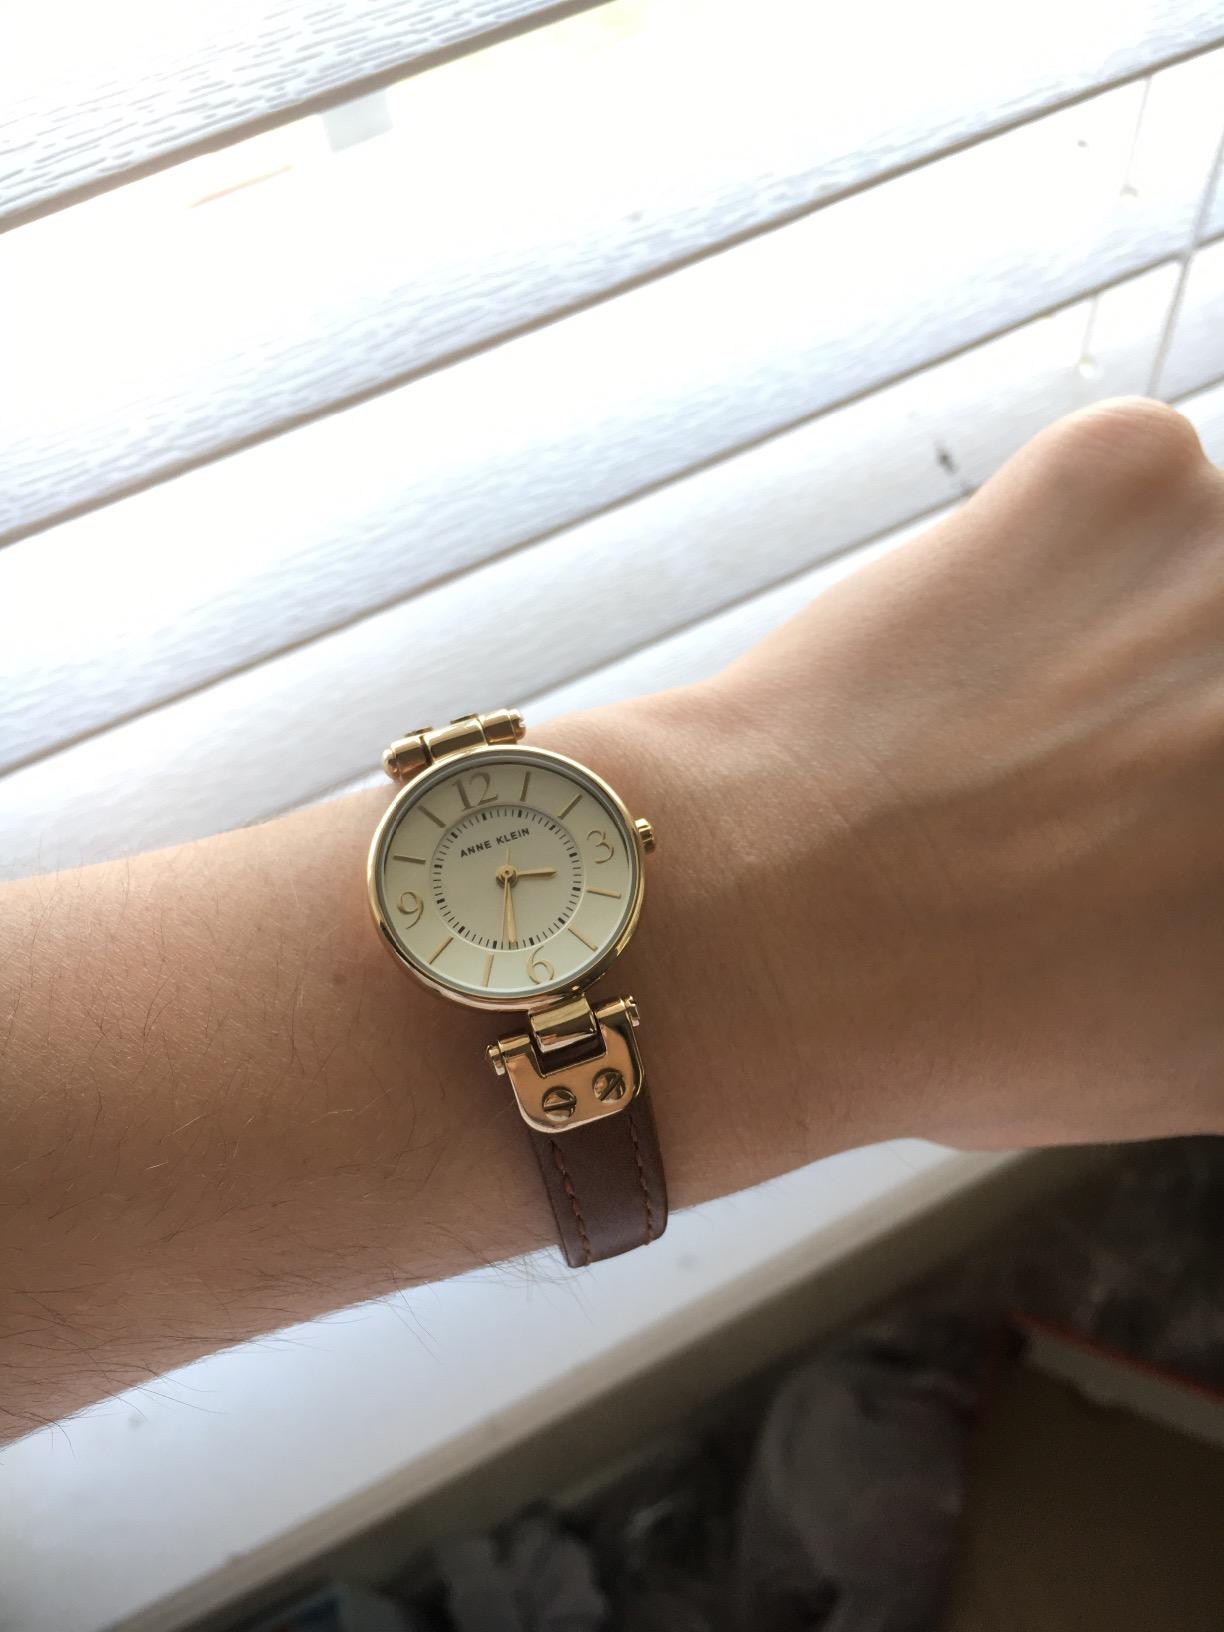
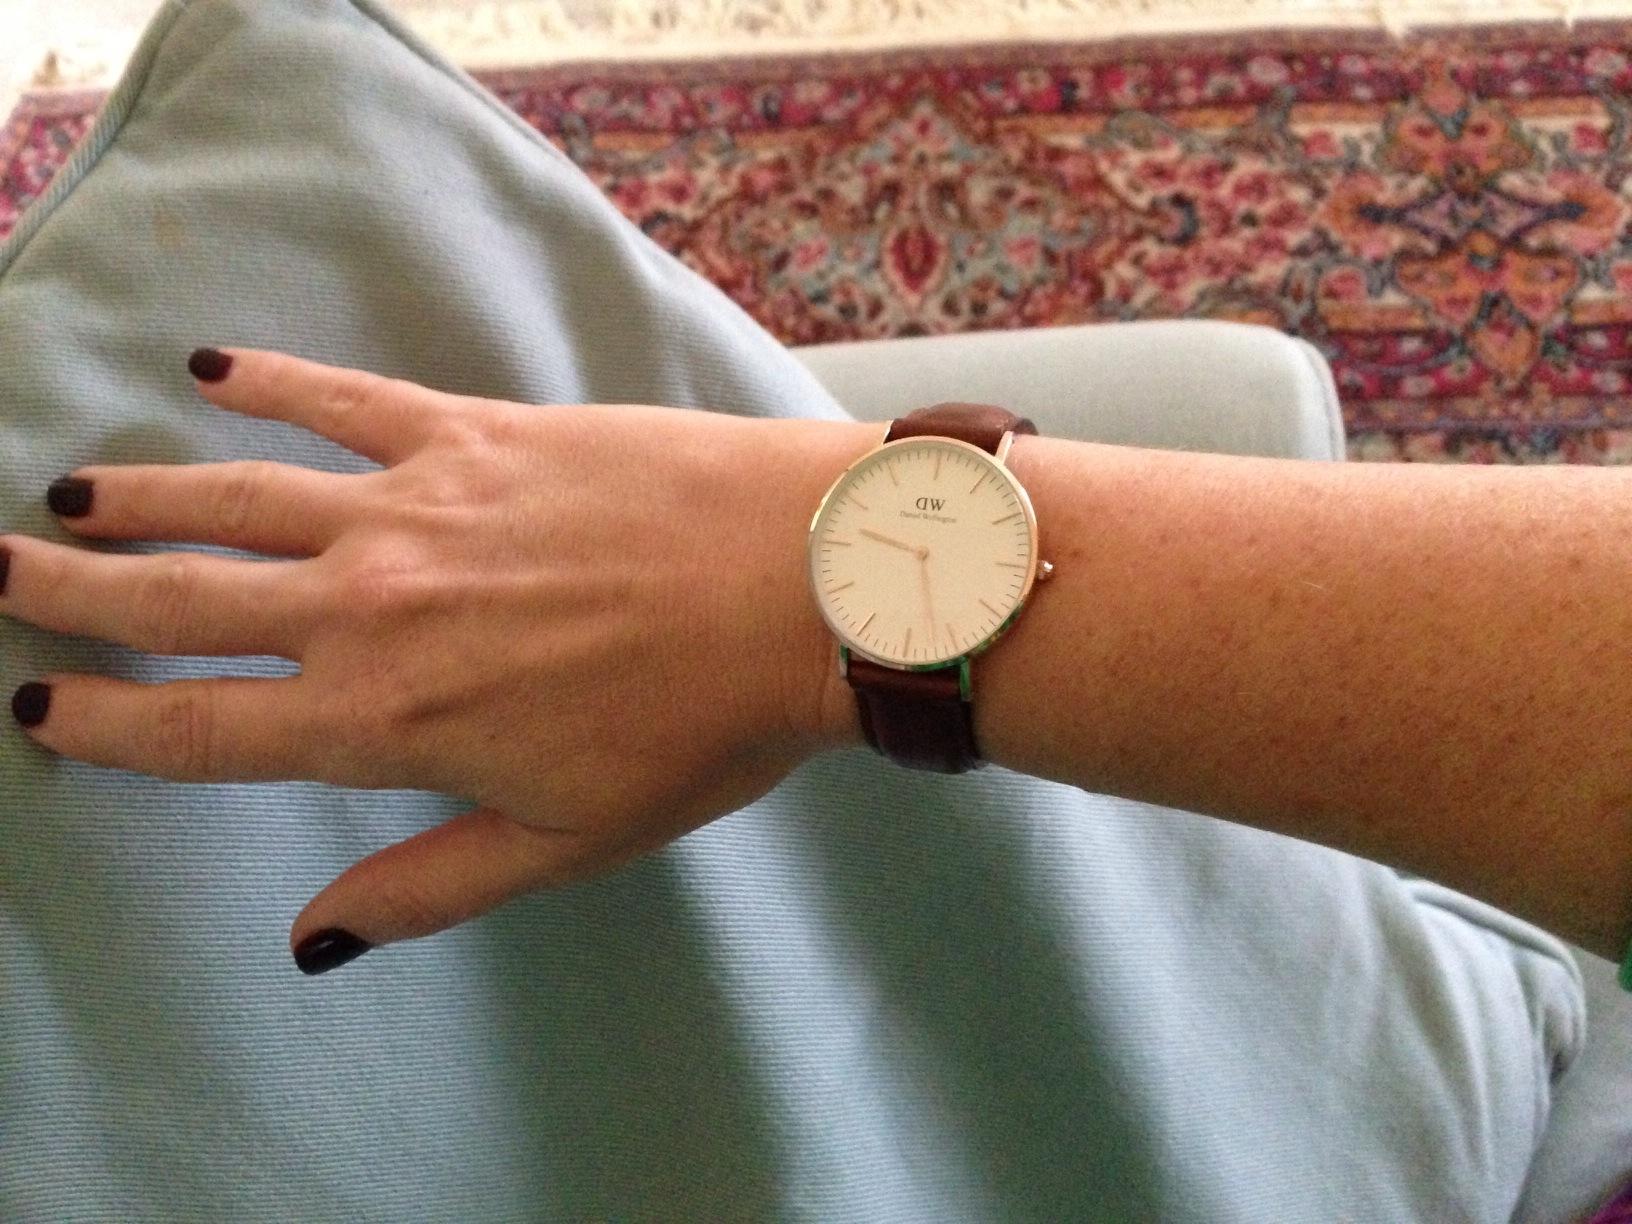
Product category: accessories_watch
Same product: no